History of the Serbian Army

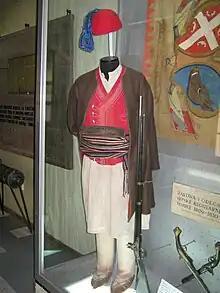
Serbian Revolutionary Army uniform and weapons, 1809/10.

The final break with Istanbul came with the Battle of Ivankovac in which the Serbs were victorious. This was followed by further victories at Misar and Deligrad. Serbian rebel army was small in number but used sconce fortress to battle Turkish number superiority. The rebels not only defeated the Turkish army, but also inadvertently Napoleon himself who equipped and instructed the Turkish army to strike from three sides, and who saw every withdrawal of the Turkish army as the advancement of Russia. Though allies in ideology, Austrians also feared Russian intentions. Russia preferred to see the Balkan peninsula divided and the Serbian uprising as an incentive to the Greek Liberation Movement. Unaware of the rules of top politics, as early as February 1806 Serbs appealed to the Russian Tzar to support their right to the national state in the Balkan provinces where they could rise the army of up to 200,000 men. Serbian leaders recognized the importance of strategic factors, the role of the army and security challenges of those times while making decisions.